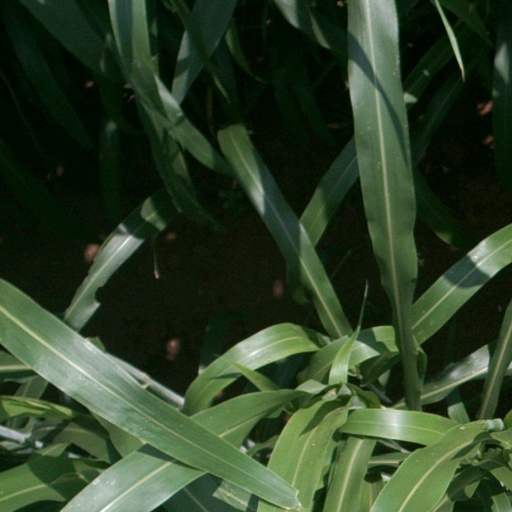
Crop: sorghum